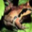
Label: frog